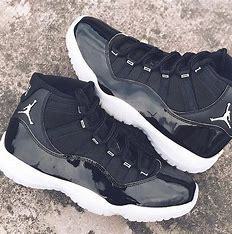
Brand: Jordan
Model: 11 Retro